Dutch East Indies

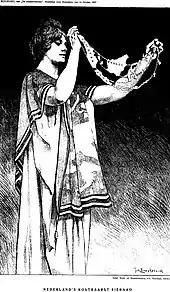
Dutch imperial imagery representing the Dutch East Indies (1916). The text reads "Netherlands' most precious jewel."

The rich nature and culture of the Dutch East Indies attracted European intellectuals, scientists and researchers. Some notable scientists that conducted most of their important research in the East Indies archipelago are Teijsmann, Junghuhn, Eijkman, Dubois and Wallace. Many important art, culture and science institutions were established in Dutch East Indies. For example, the "Bataviaasch Genootschap van Kunsten en Wetenschappen" (Royal Batavian Society of Arts and Sciences), the predecessor of the National Museum of Indonesia, was established in 1778 with the aim to promote research and publish findings in the field of arts and sciences, especially history, archaeology, ethnography and physics. The Bogor Botanical Gardens with "Herbarium Bogoriense" and "Museum Zoologicum Bogoriense" was a major centre for botanical research established in 1817, with the aim to study the flora and fauna of the archipelago.